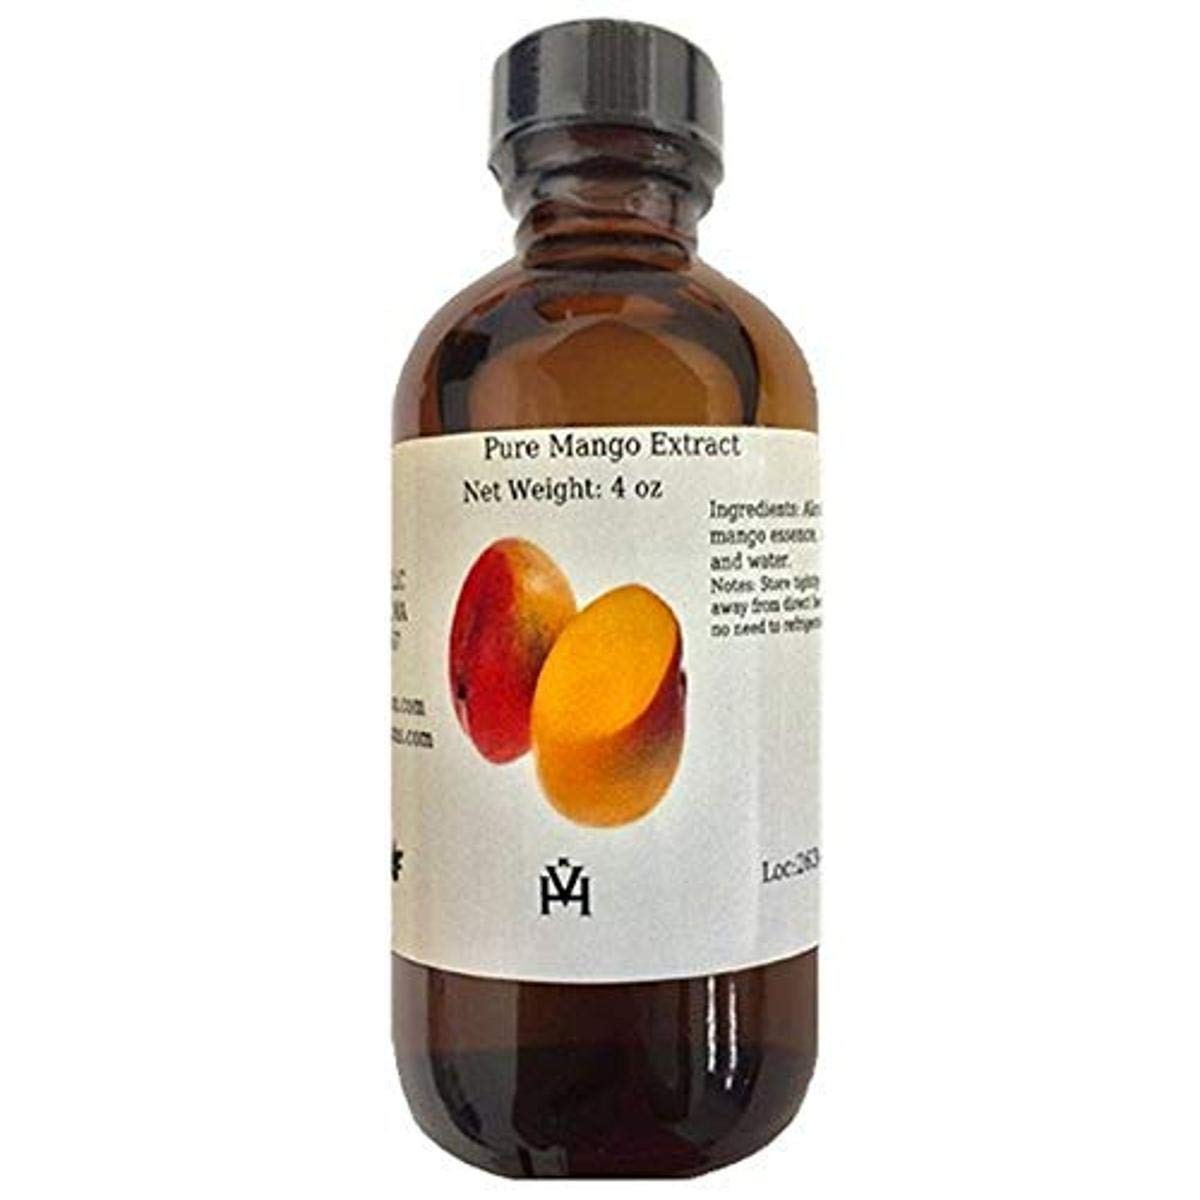
Item Name: Mango Flavoring - 4 ounces - Gluten-free and Sugar-free - Premium Quality Flavoring Extract For Baking
Bullet Point 1: Clear Mango Flavor by OliveNation flavors your homemade desserts with the delicious taste of ripe mangoes.
Bullet Point 2: Try the fruit flavoring comliment in pies, ice cream, sauces and more. You can also flavor candies, beer, wine, and chocolates with it.
Bullet Point 3: Our -mango flavoring is colorless, so it won't change the color of white cakes or baked goods.
Bullet Point 4: Order the flavoring today to add the taste of premium mangoes to your favorite recipes.
Bullet Point 5: Clear Mango Flavor is gluten-free and sugar-free.
Value: 4.0
Unit: Ounce

Price: 12.32